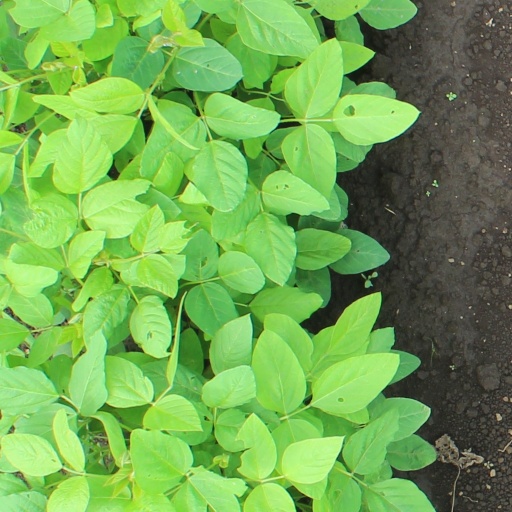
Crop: soybean